Arun Kumar Sharma

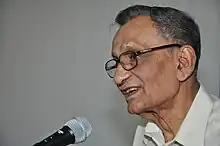

Arun Kumar Sharma (1924 – 2017), popularly known as AKS, was an Indian cytogeneticist, cell biologist, cytochemist and a former "Sir Rashbehary Ghose Professor" and Head of the Department of Botany at the University of Kolkata, College of Science and Technology. Considered by many as the father of Indian cytology, he headed the "Centre for Advanced Study on Cell and Chromosome" at the university and is known for his contributions to the studies on the "physical and chemical nature of chromosomes". A Jawaharlal Nehru fellow, he is a recipient of several honors including the Om Prakash Bhasin Award and the VASVIK Industrial Research Award. The Council of Scientific and Industrial Research, the apex agency of the Government of India for scientific research, awarded him the Shanti Swarup Bhatnagar Prize for Science and Technology, one of the highest Indian science awards, in 1967, for his contributions to biological sciences. The Government of India awarded him the third highest civilian honor of the Padma Bhushan in 1983.